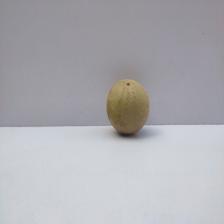
Size: Medium